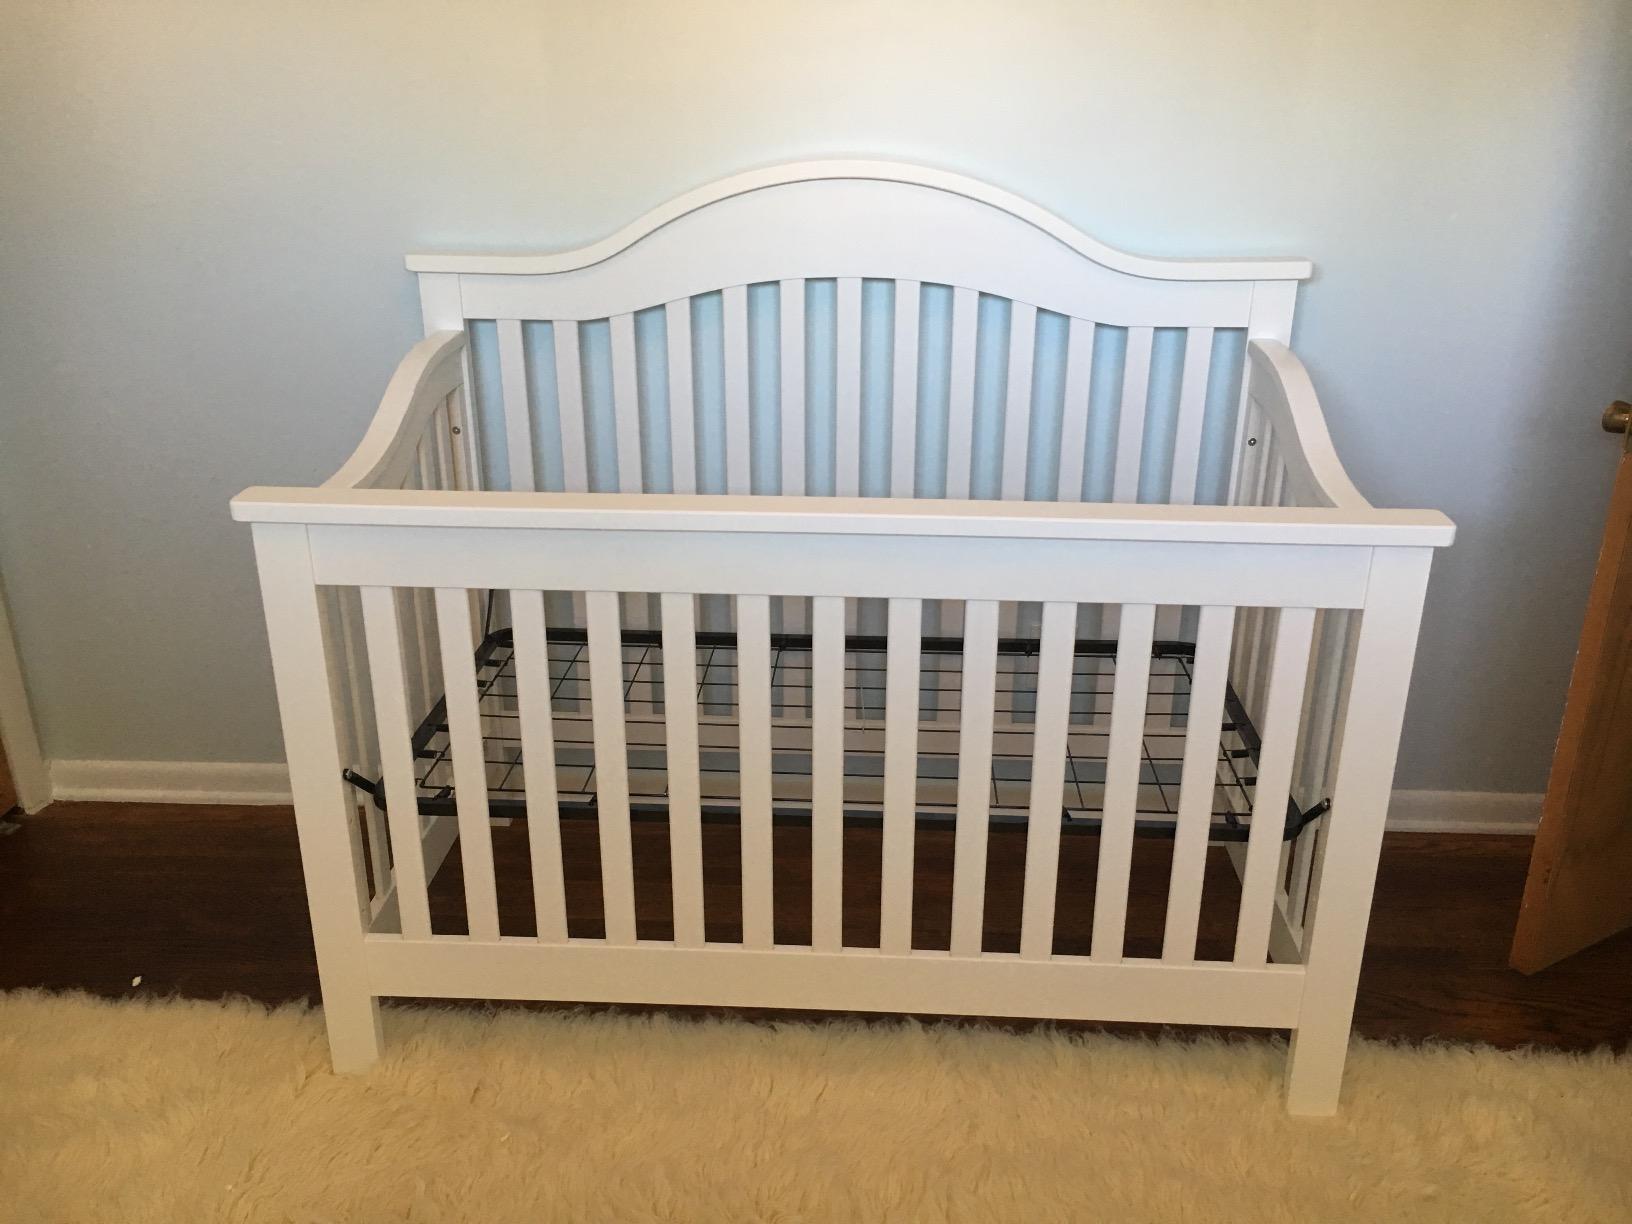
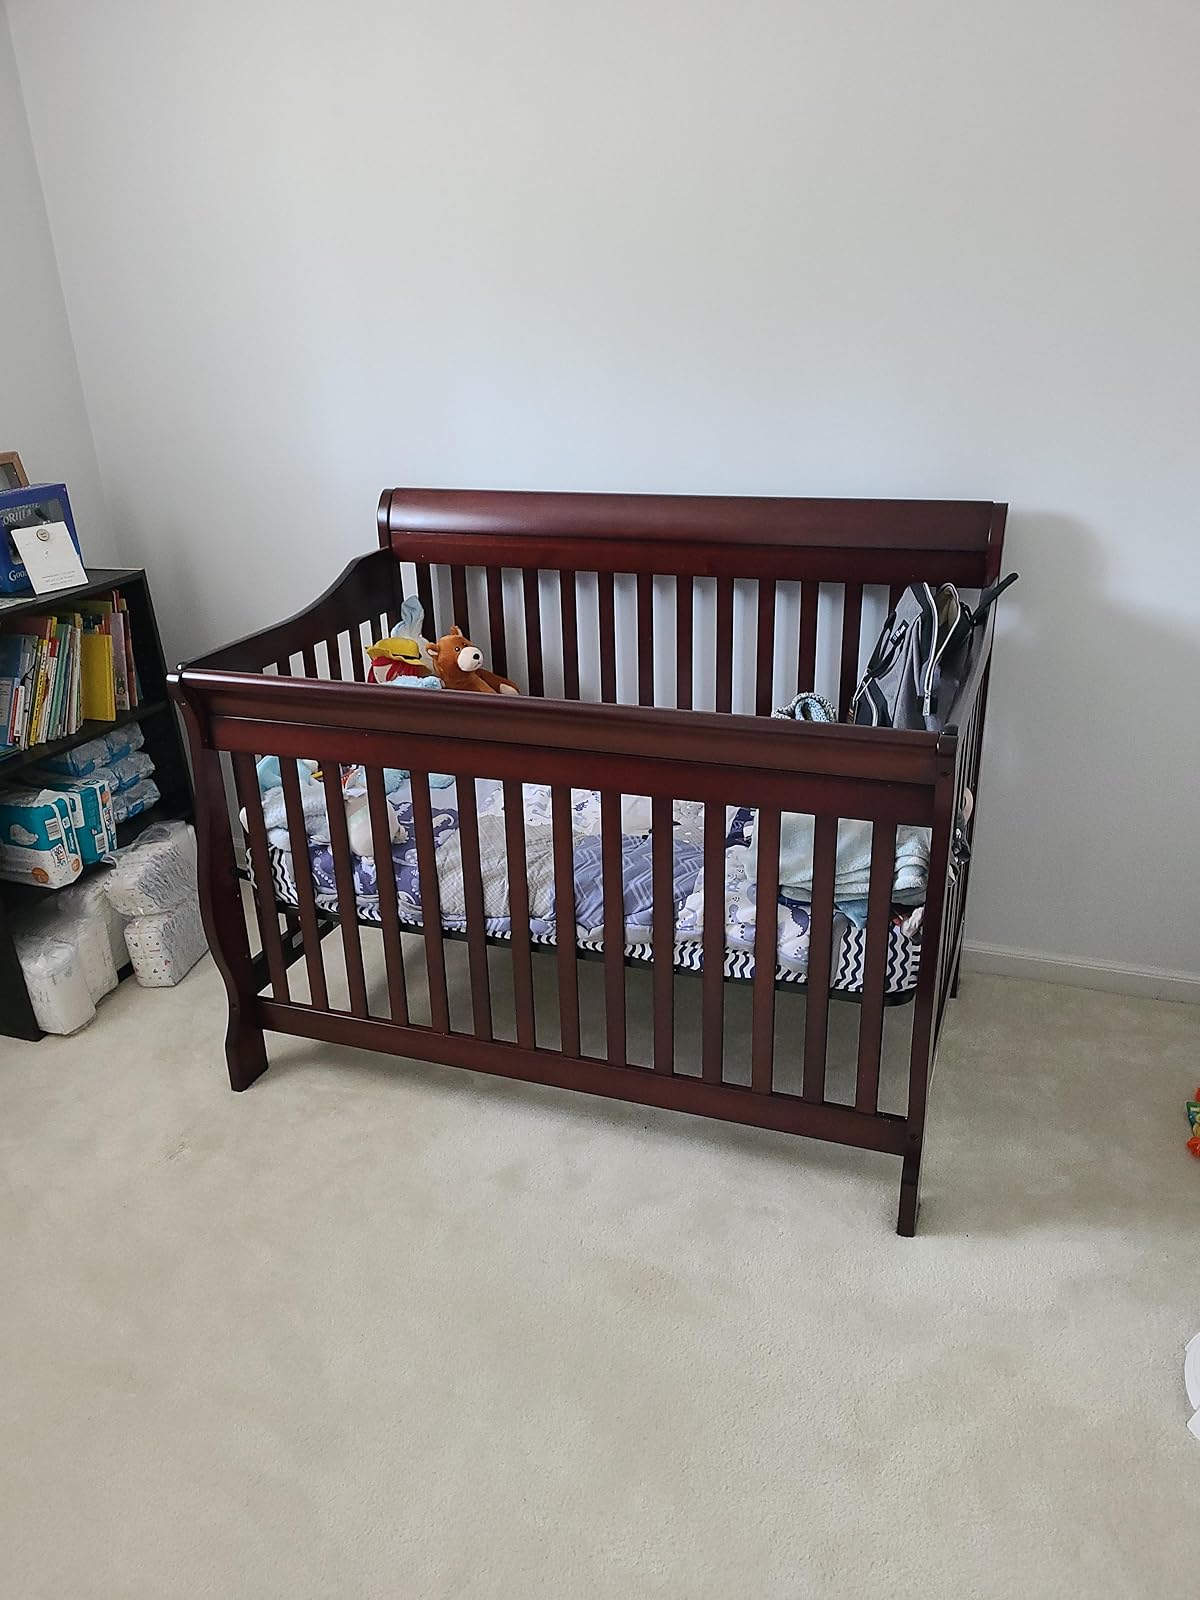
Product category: products_crib
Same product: no